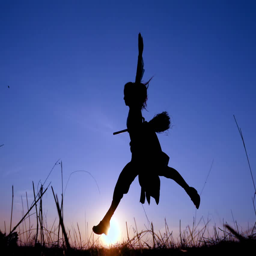
silhouette of young witch jumping on the broomstick at field against blue sunrise , slow motion fps